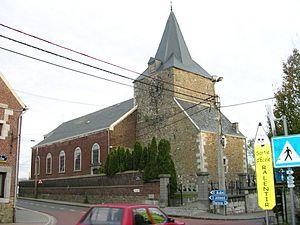
eglise S Pierre á Mortier
Mortier est une section de la commune belge de Blegny, située en Région wallonne dans la province de Liège. Ce village du pays de Herve se trouve au nord-est de la ville de Liège.